Kangly

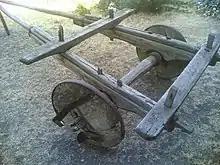
 refers to two-wheeled wagons

Kara-Khanid lexicographer Mahmud al-Kashgari mentioned a Kipchak chief surnamed "Qanglı" and simply glossed "Qanglı" as "a wagon for carrying load". Supposedly, they might be identified as or closely related to Kipchaks; or formed part of the Pechenegs, or were of Tiele origin. "Gaoche", Chinese exonomy for Tiele means "high cart".